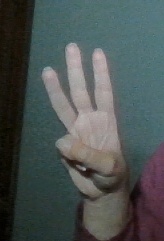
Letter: thaa